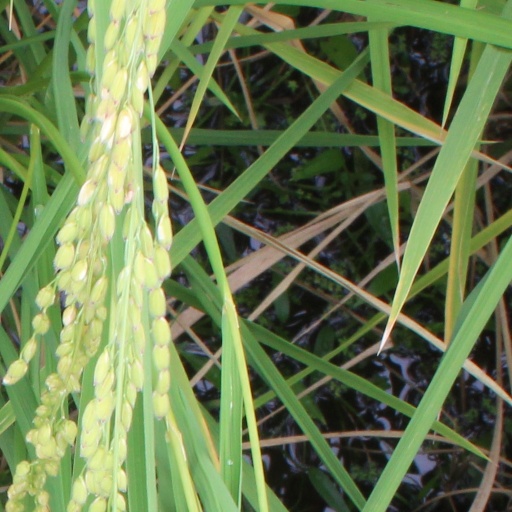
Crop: rice